Louisville Bats

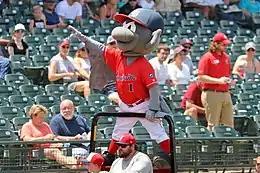
Buddy Bat, the team mascot

In 2001, manager Dave Miley led the RiverBats to an 84–60 record and the Western Division title. They defeated the Norfolk Tides, 3–2, in the semifinals to advance to the final round against the Scranton/Wilkes-Barre Red Barons. Louisville won the first game of the series, 2–1, before the September 11 terrorist attacks resulted in the cancellation of the rest of the playoffs. The RiverBats were declared the International League champions for 2001.